Chuck Lorre Productions

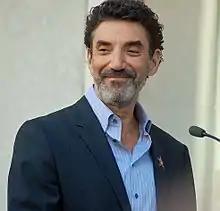
The company's founder Chuck Lorre in 2011.

The company was founded in the 1990s, and incorporated on January 10, 2000, in Los Angeles, California, by American television director, writer, producer, composer, and actor Chuck Lorre. It is headquartered at Warner Bros. Studios in Burbank, California.